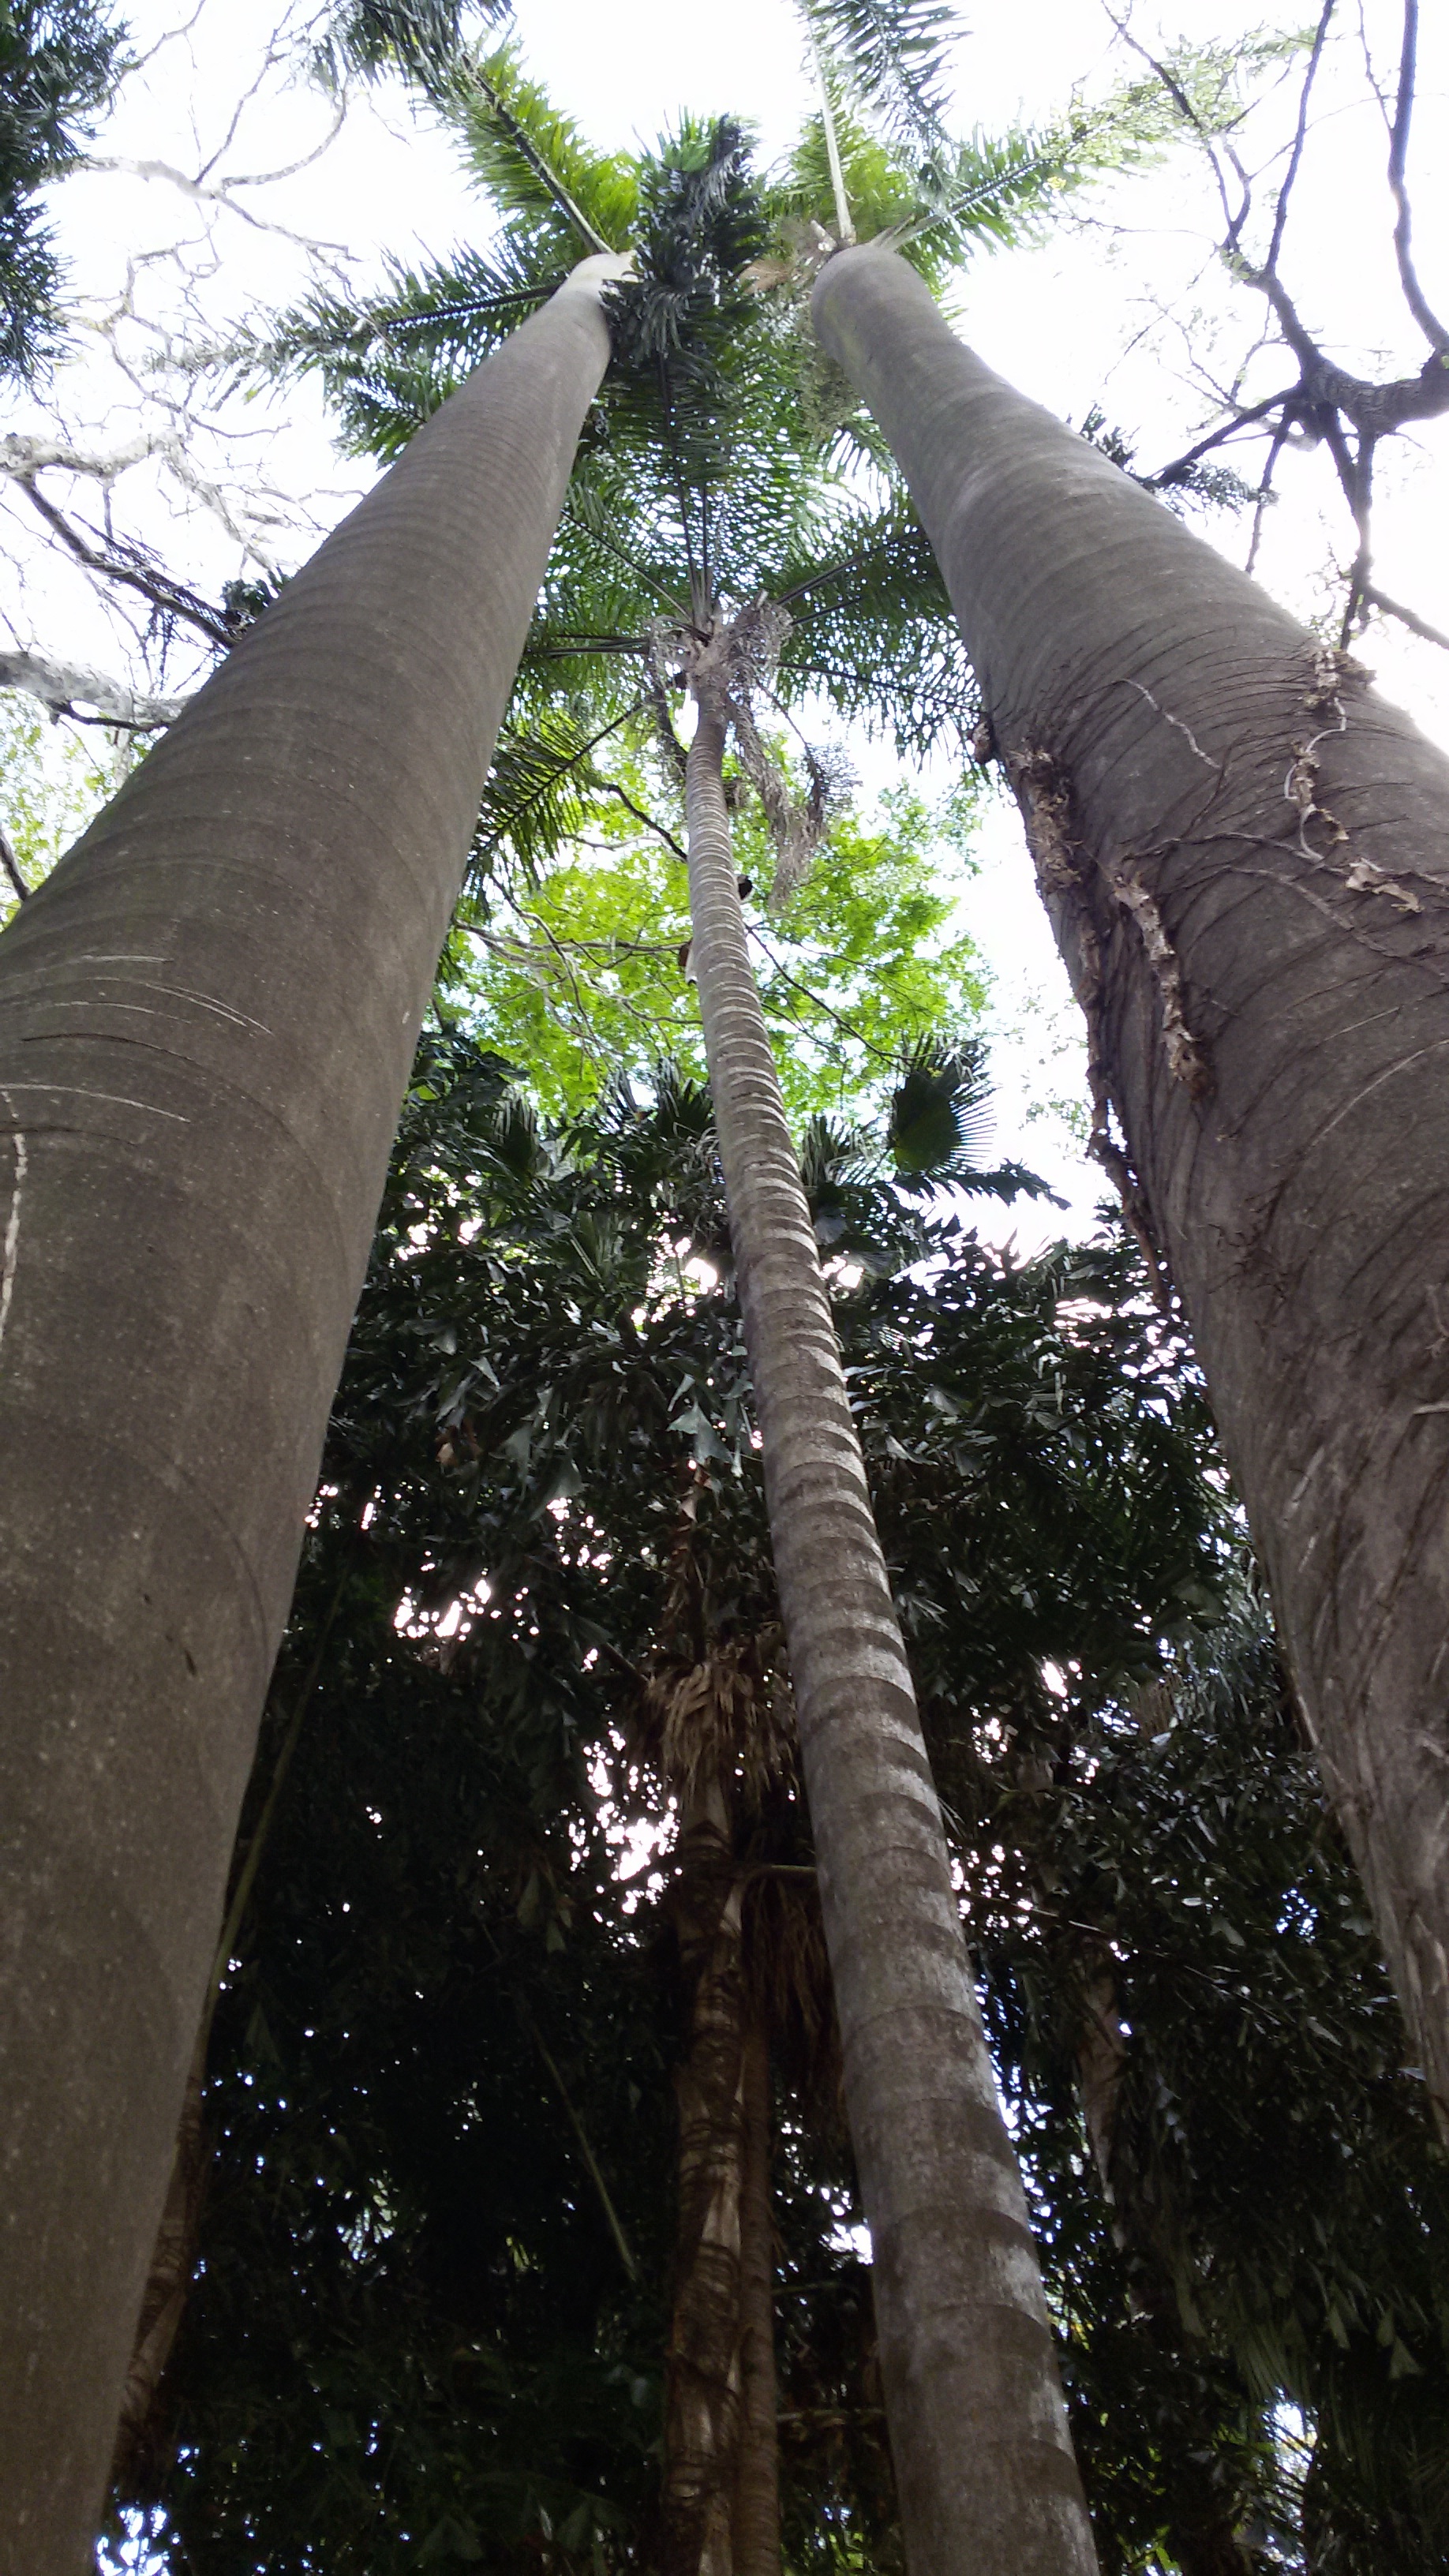
tree, branch, plant, leaf, flower, botany, garden, temple, woody plant, arecales